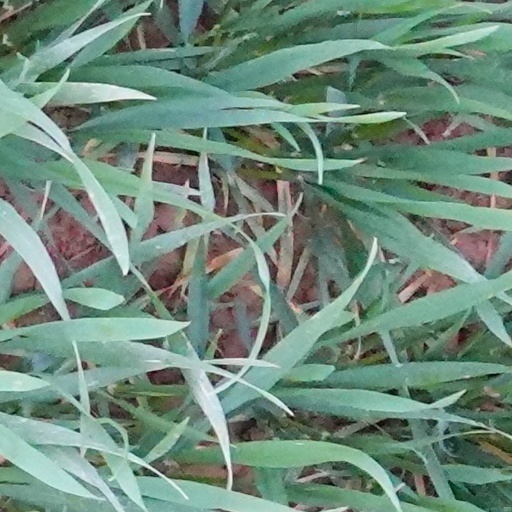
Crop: wheat